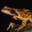
Label: frog